List of appellations in Languedoc-Roussillon

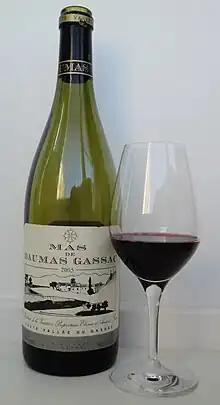
Mas de Daumas Gassac, Coteaux du Languedoc

The AOCs for Languedoc-Roussillon wine include: